Andrew Young (baseball)

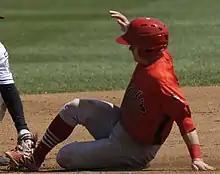
Young with the Peoria Chiefs in 2017

Andrew Jacob Young (born May 10, 1994) is an American former professional baseball infielder. He played in Major League Baseball (MLB) for the Arizona Diamondbacks.